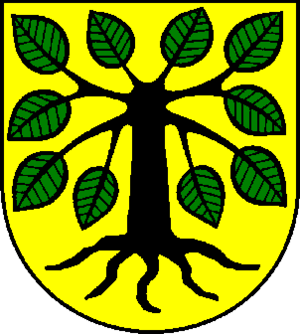
Büchen
Coat of arms of Büchen
Våbenskjold for byen Büchen i Slesvig-Holsten, Tyskland. Plattdüütsch: Wapen vun de Gemeen Büchen in Sleswig-Holsteen, Düütschland
Büchen er en kommune og administrationsby i det nordlige Tyskland, beliggende i Amt Büchen under Kreis Herzogtum Lauenburg. Kreis Herzogtum Lauenburg ligger i delstaten Slesvig-Holsten.